Habaspuri sari

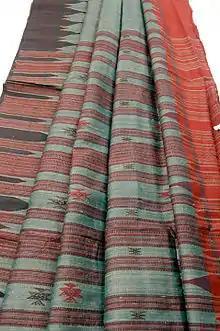
A Habaspuri sari.

Habaspuri is a cotton-based traditional handloom textile of Odisha, India. "Habaspuri sari" is a major product of this textile. The Bhulia weavers of Chicheguda, Kalahandi district, Odisha are originally attributed for weaving of the Habaspuri fabric. For its uniqueness in weaving, design and production, it has been identified as one of the 14 Geographical Indications of Odisha.